Viscount Midleton

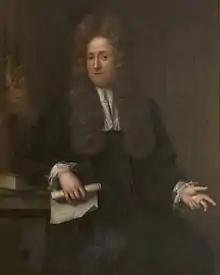
Alan Brodrick, 1st Viscount Midleton

Viscount Midleton, of Midleton in the County of Cork, is a title in the Peerage of Ireland. It was created in 1717 for Alan Brodrick, 1st Baron Brodrick, the Lord Chancellor of Ireland and former Speaker of the Irish House of Commons. He was created Baron Brodrick, of Midleton in the County of Cork, in 1715 in the same peerage. His grandson, the third Viscount, co-represented Ashburton then New Shoreham in the British House of Commons. His son, the fourth Viscount, sat similarly for Whitchurch for 22 years. In 1796 he was created Baron Brodrick, of Peper Harow in the County of Surrey, in the Peerage of Great Britain, with a special remainder to the heirs male of his father, the third Viscount. On the death of his son, the fifth Viscount, this line of the family failed.